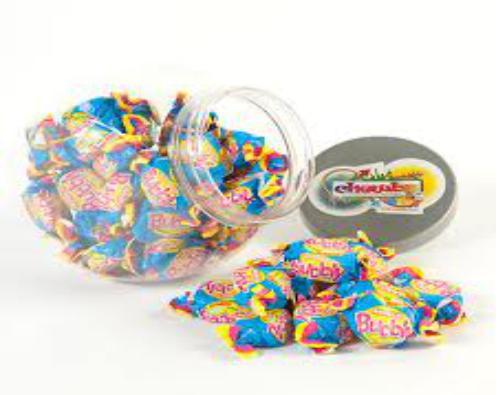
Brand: Anglo Bubbly
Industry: Food